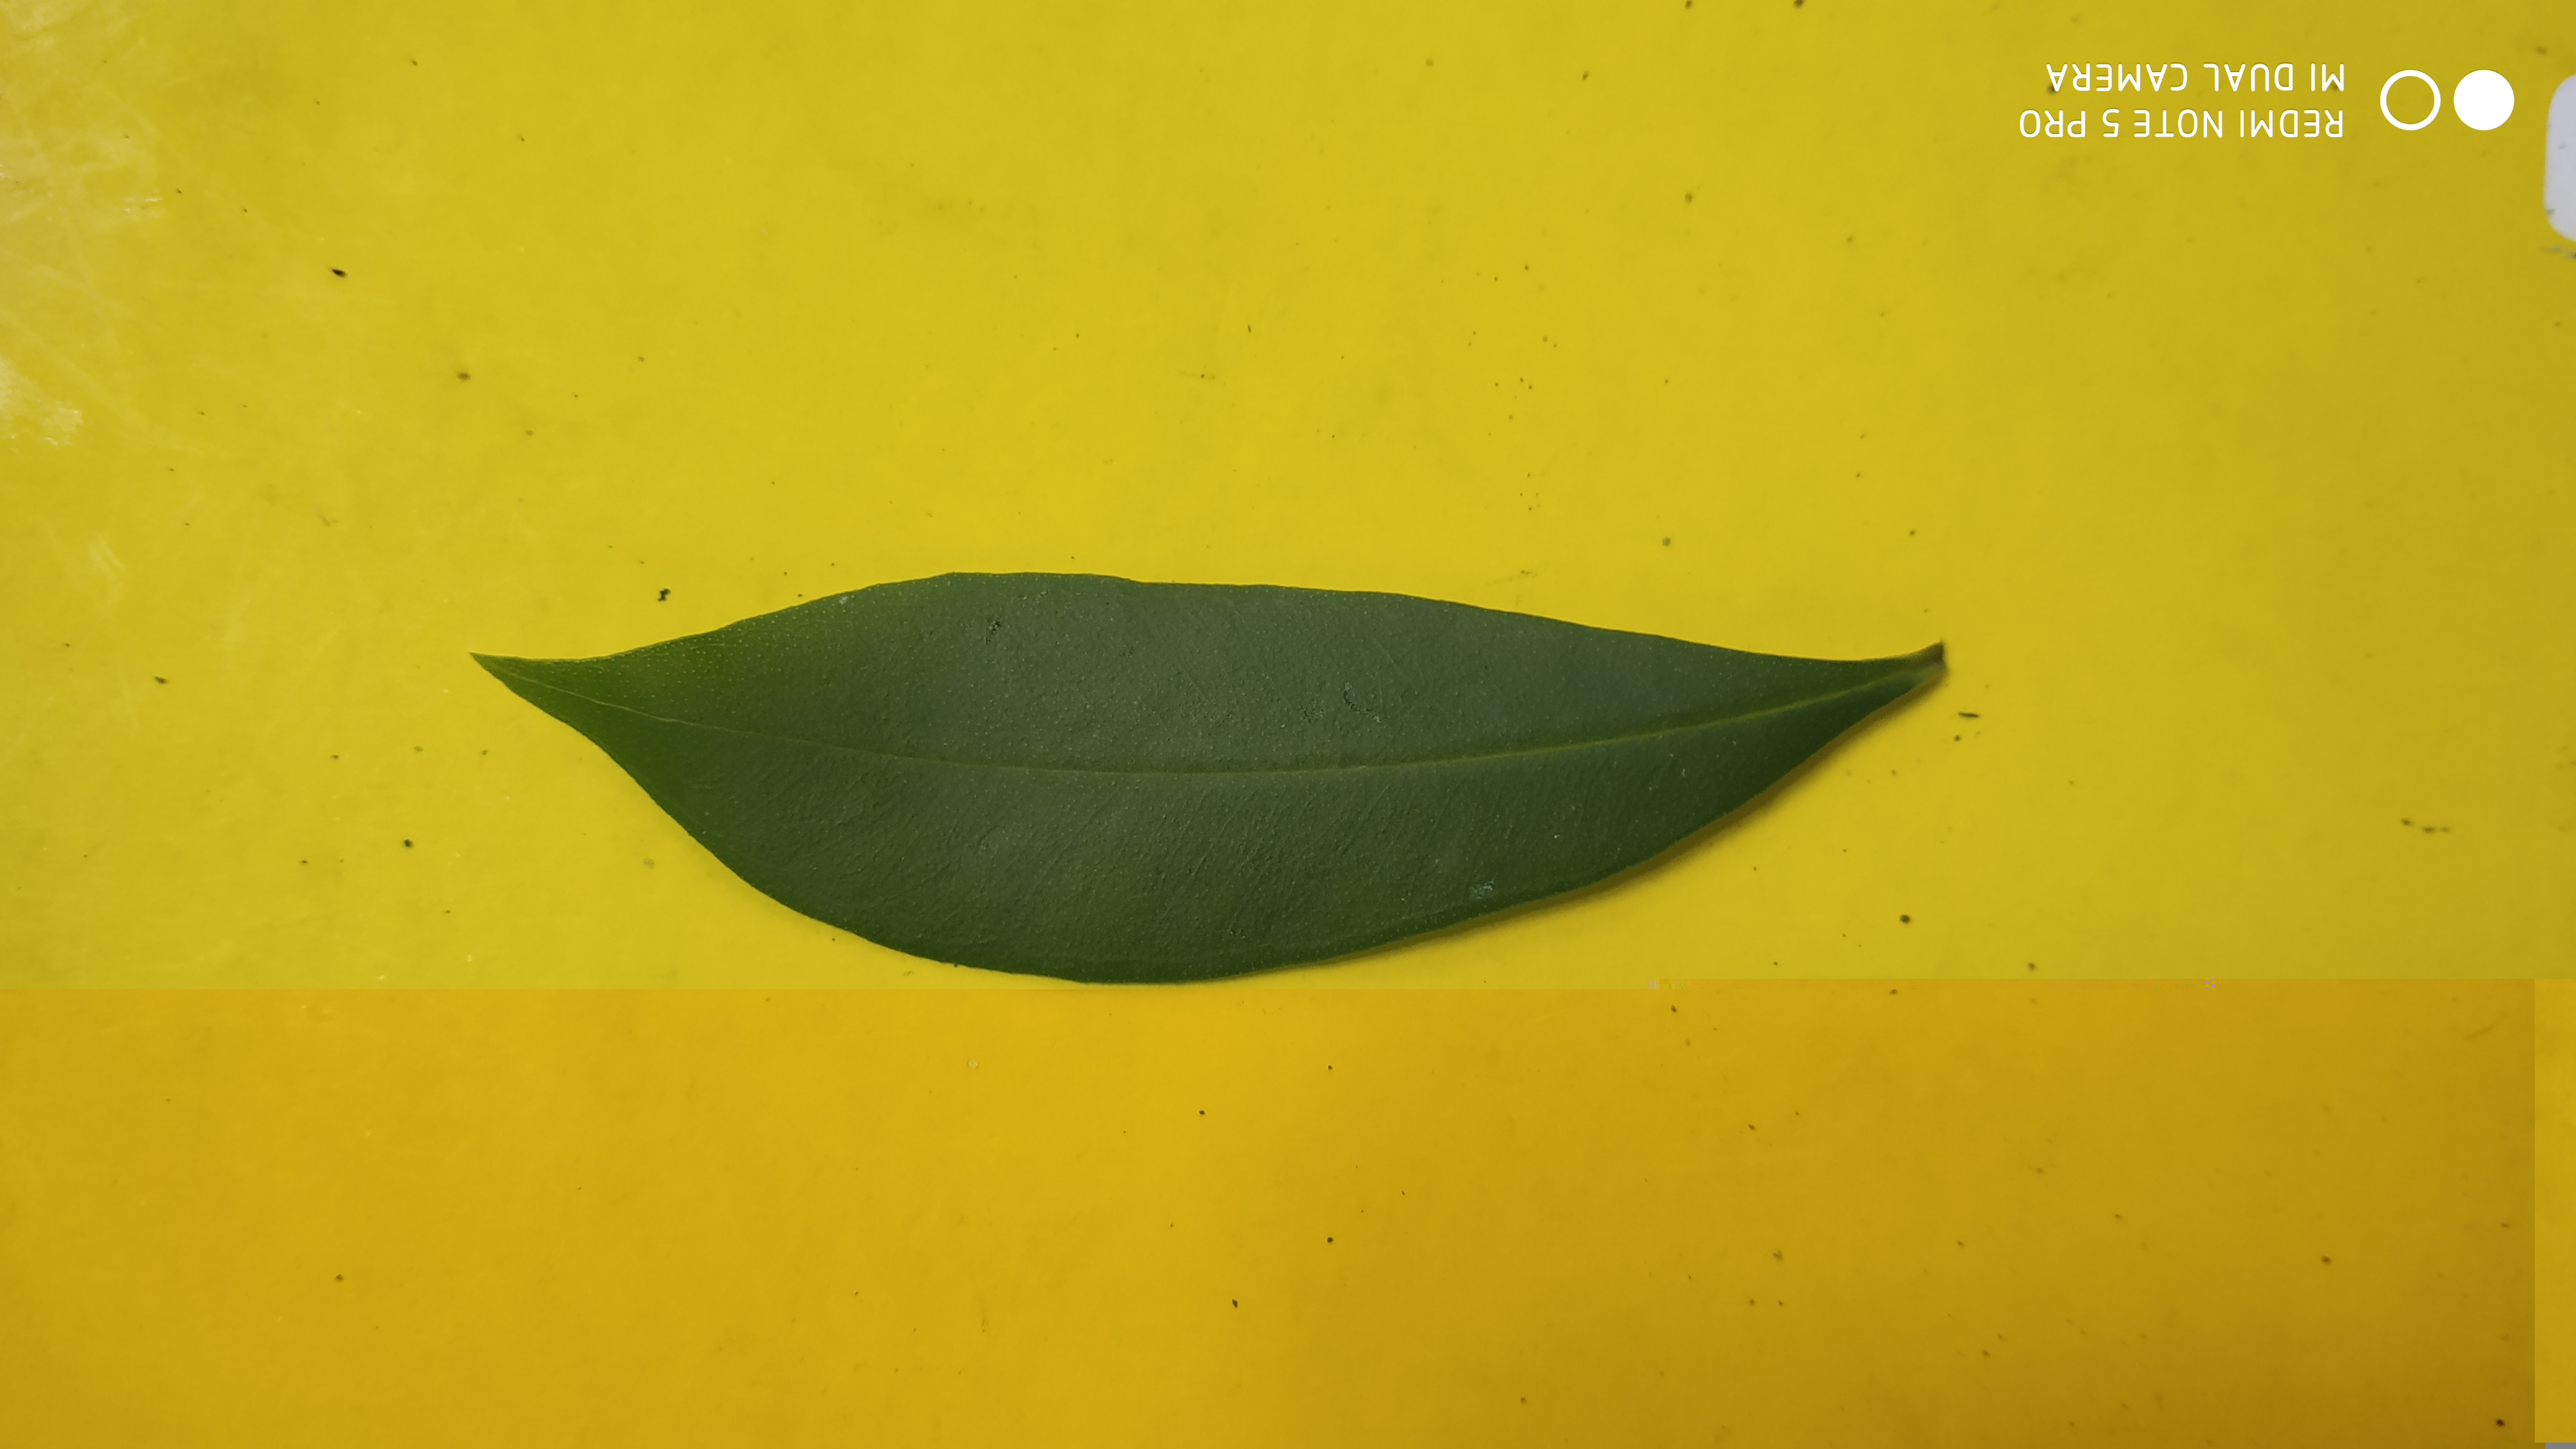
Plant: Nerale